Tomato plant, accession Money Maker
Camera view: vertical (180 deg); turntable rotation: 300 degrees
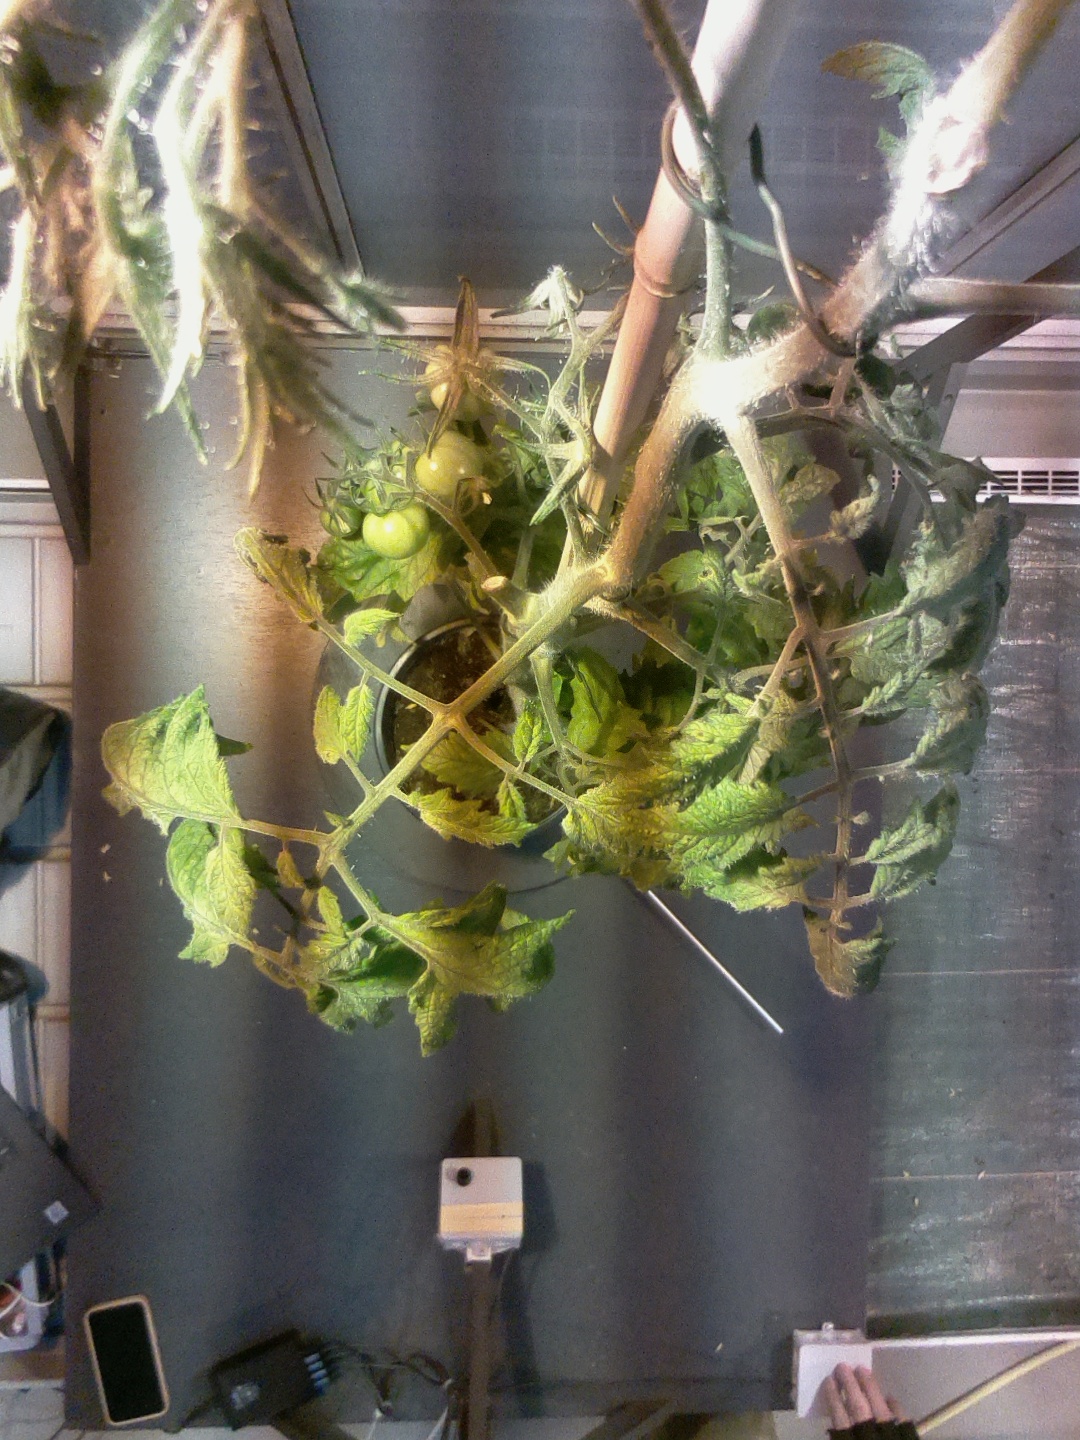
BBCH growth stage 76: 60%-70% of final fruit size